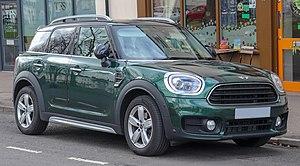
La plateforme UKL, est une plateforme conçue par le Groupe BMW. Il s'agit d'une plateforme modulaire permettant d'accueillir des véhicules traction ainsi que quatre roues motrices. Les moteurs sont implantés en position transversale avant.